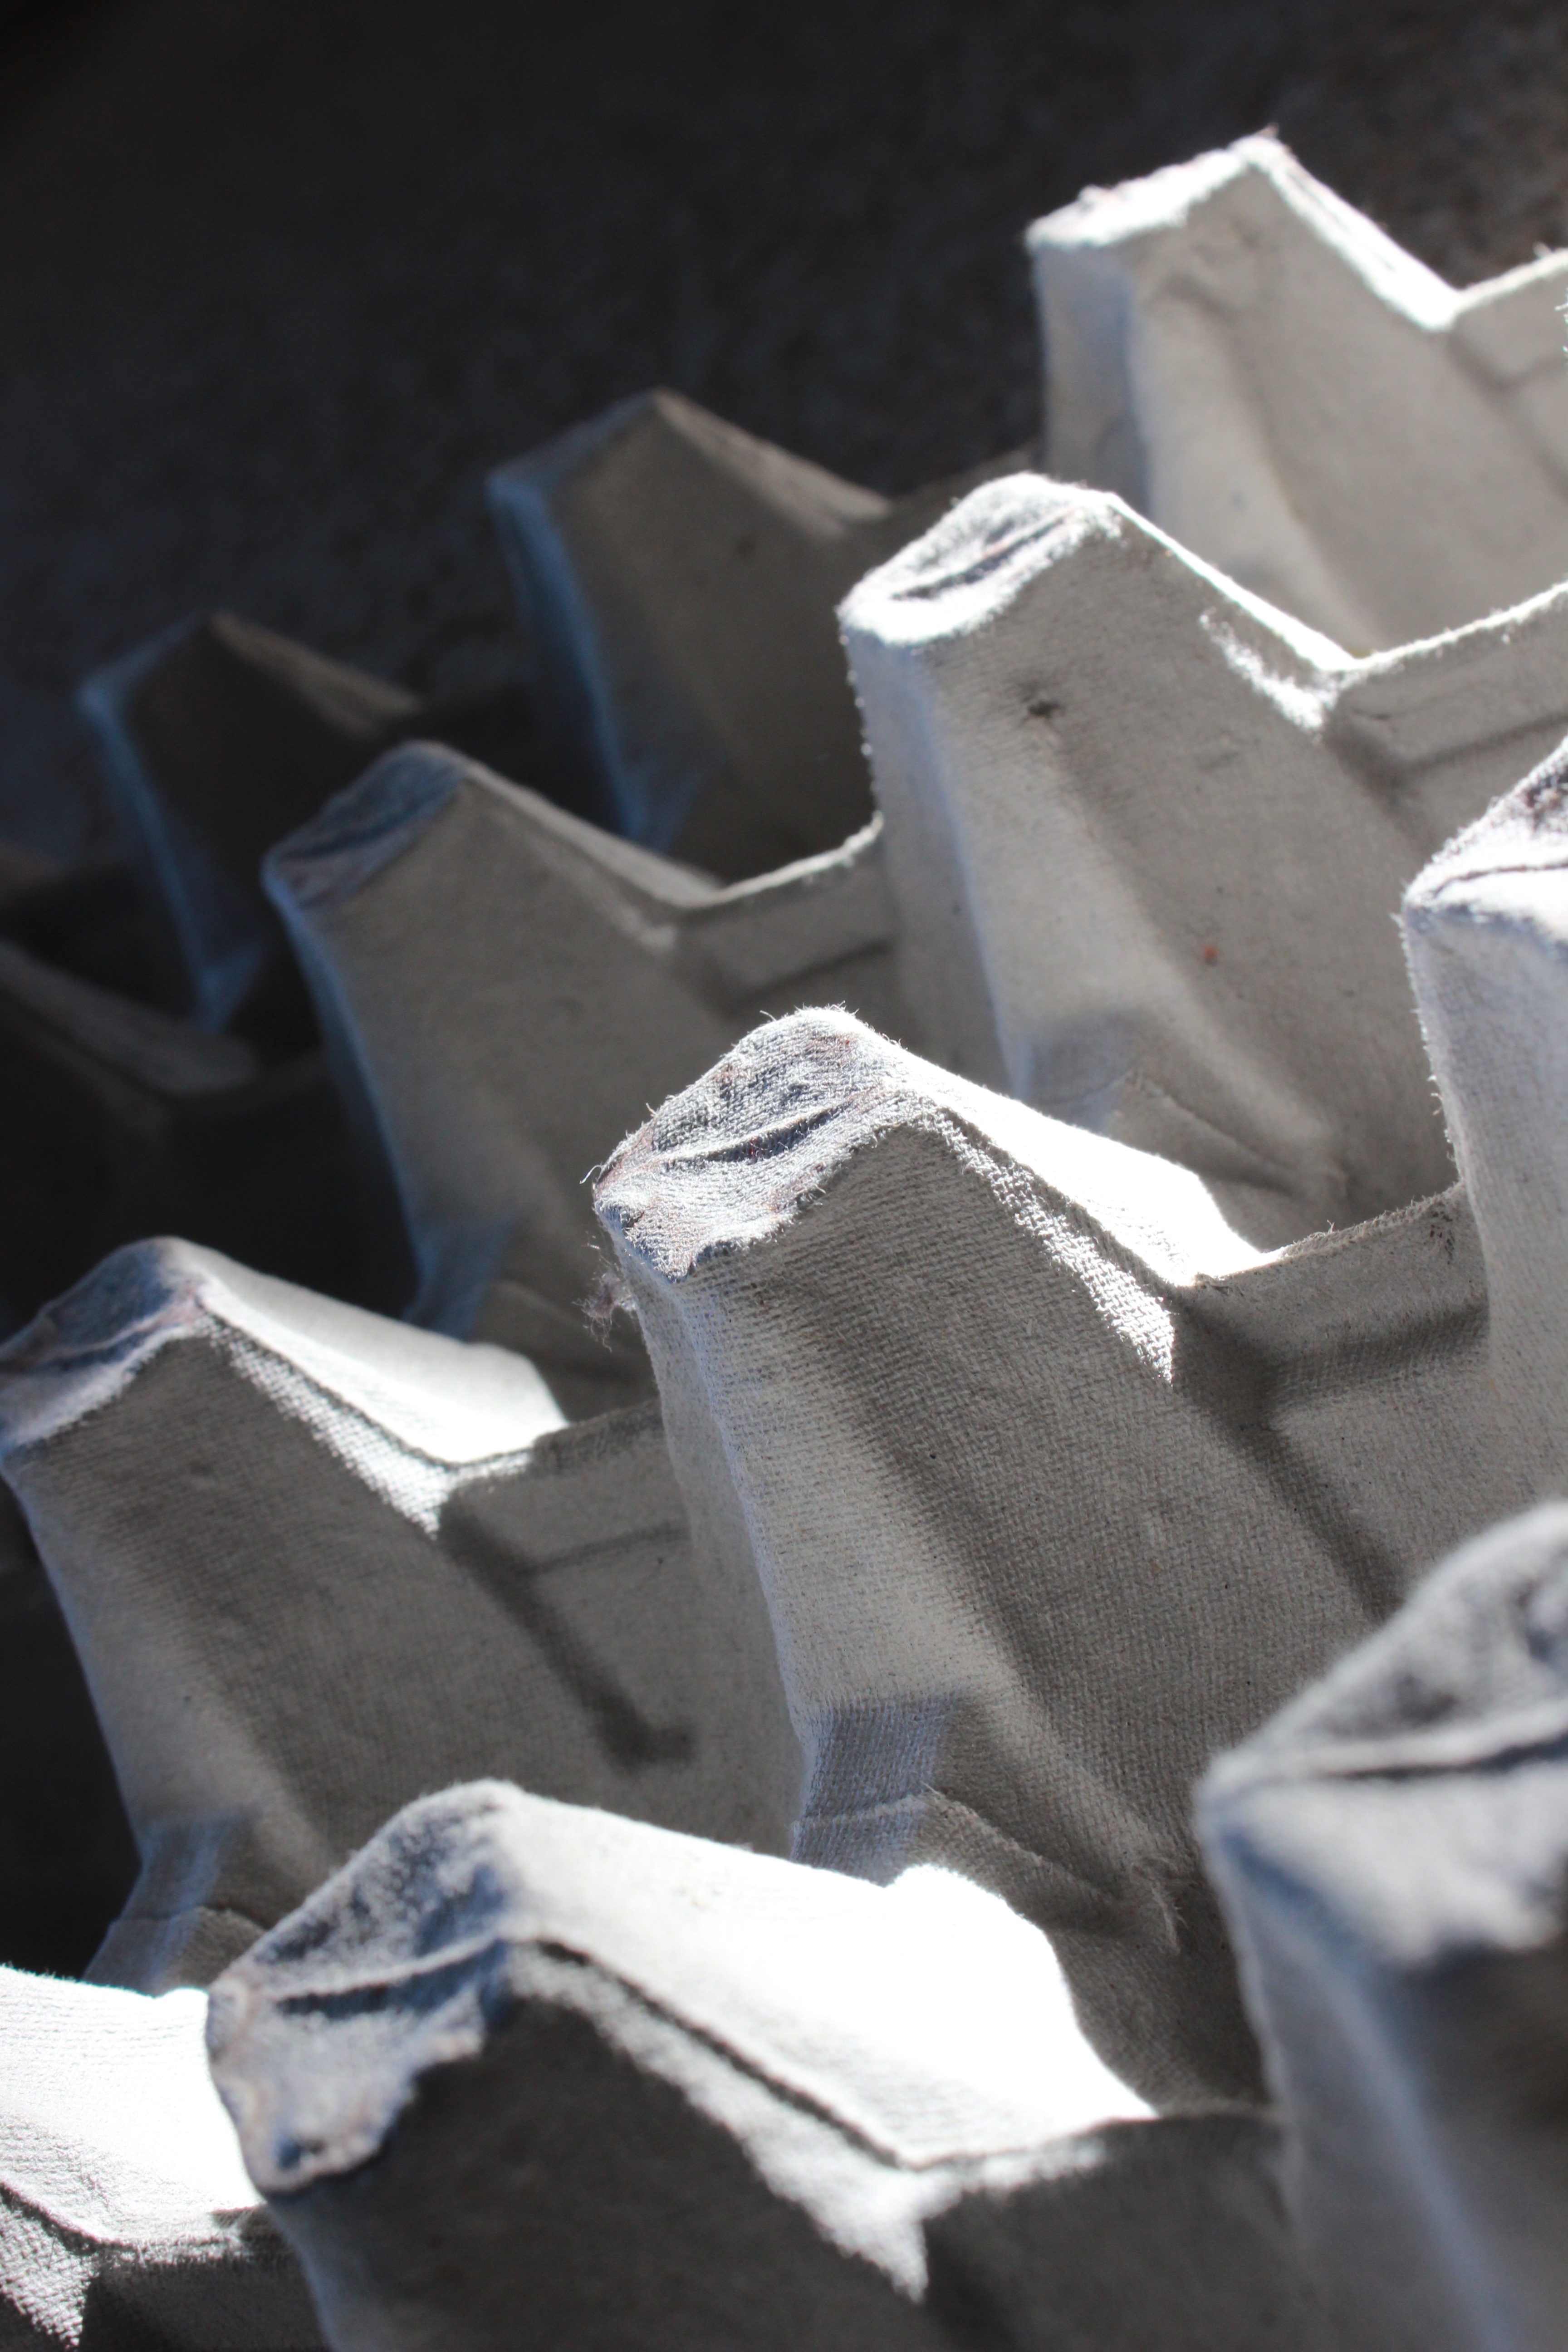
black and white, group, white, row, farm, animal, sign, pattern, food, ingredient, symbol, color, natural, metal, fresh, box, black, yellow, breakfast, chicken, material, shell, life, package, sculpture, art, nutrition, container, raw, cardboard, iron, easter, carton, shiny, fragile, organic, scrap, nobody, egg carton, wealth, eggshell